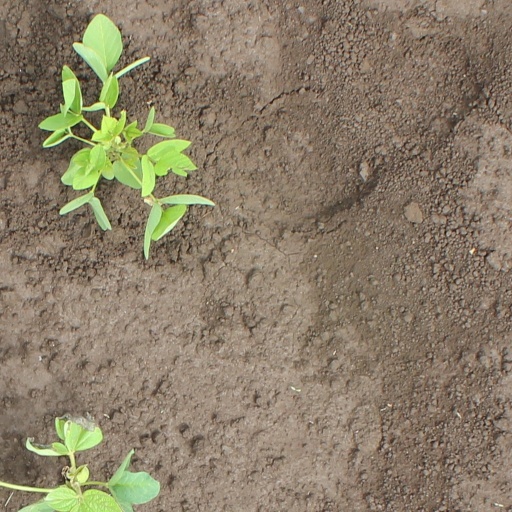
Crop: soybean